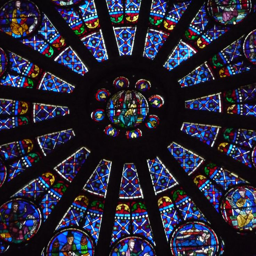
the art of telling stories in windows